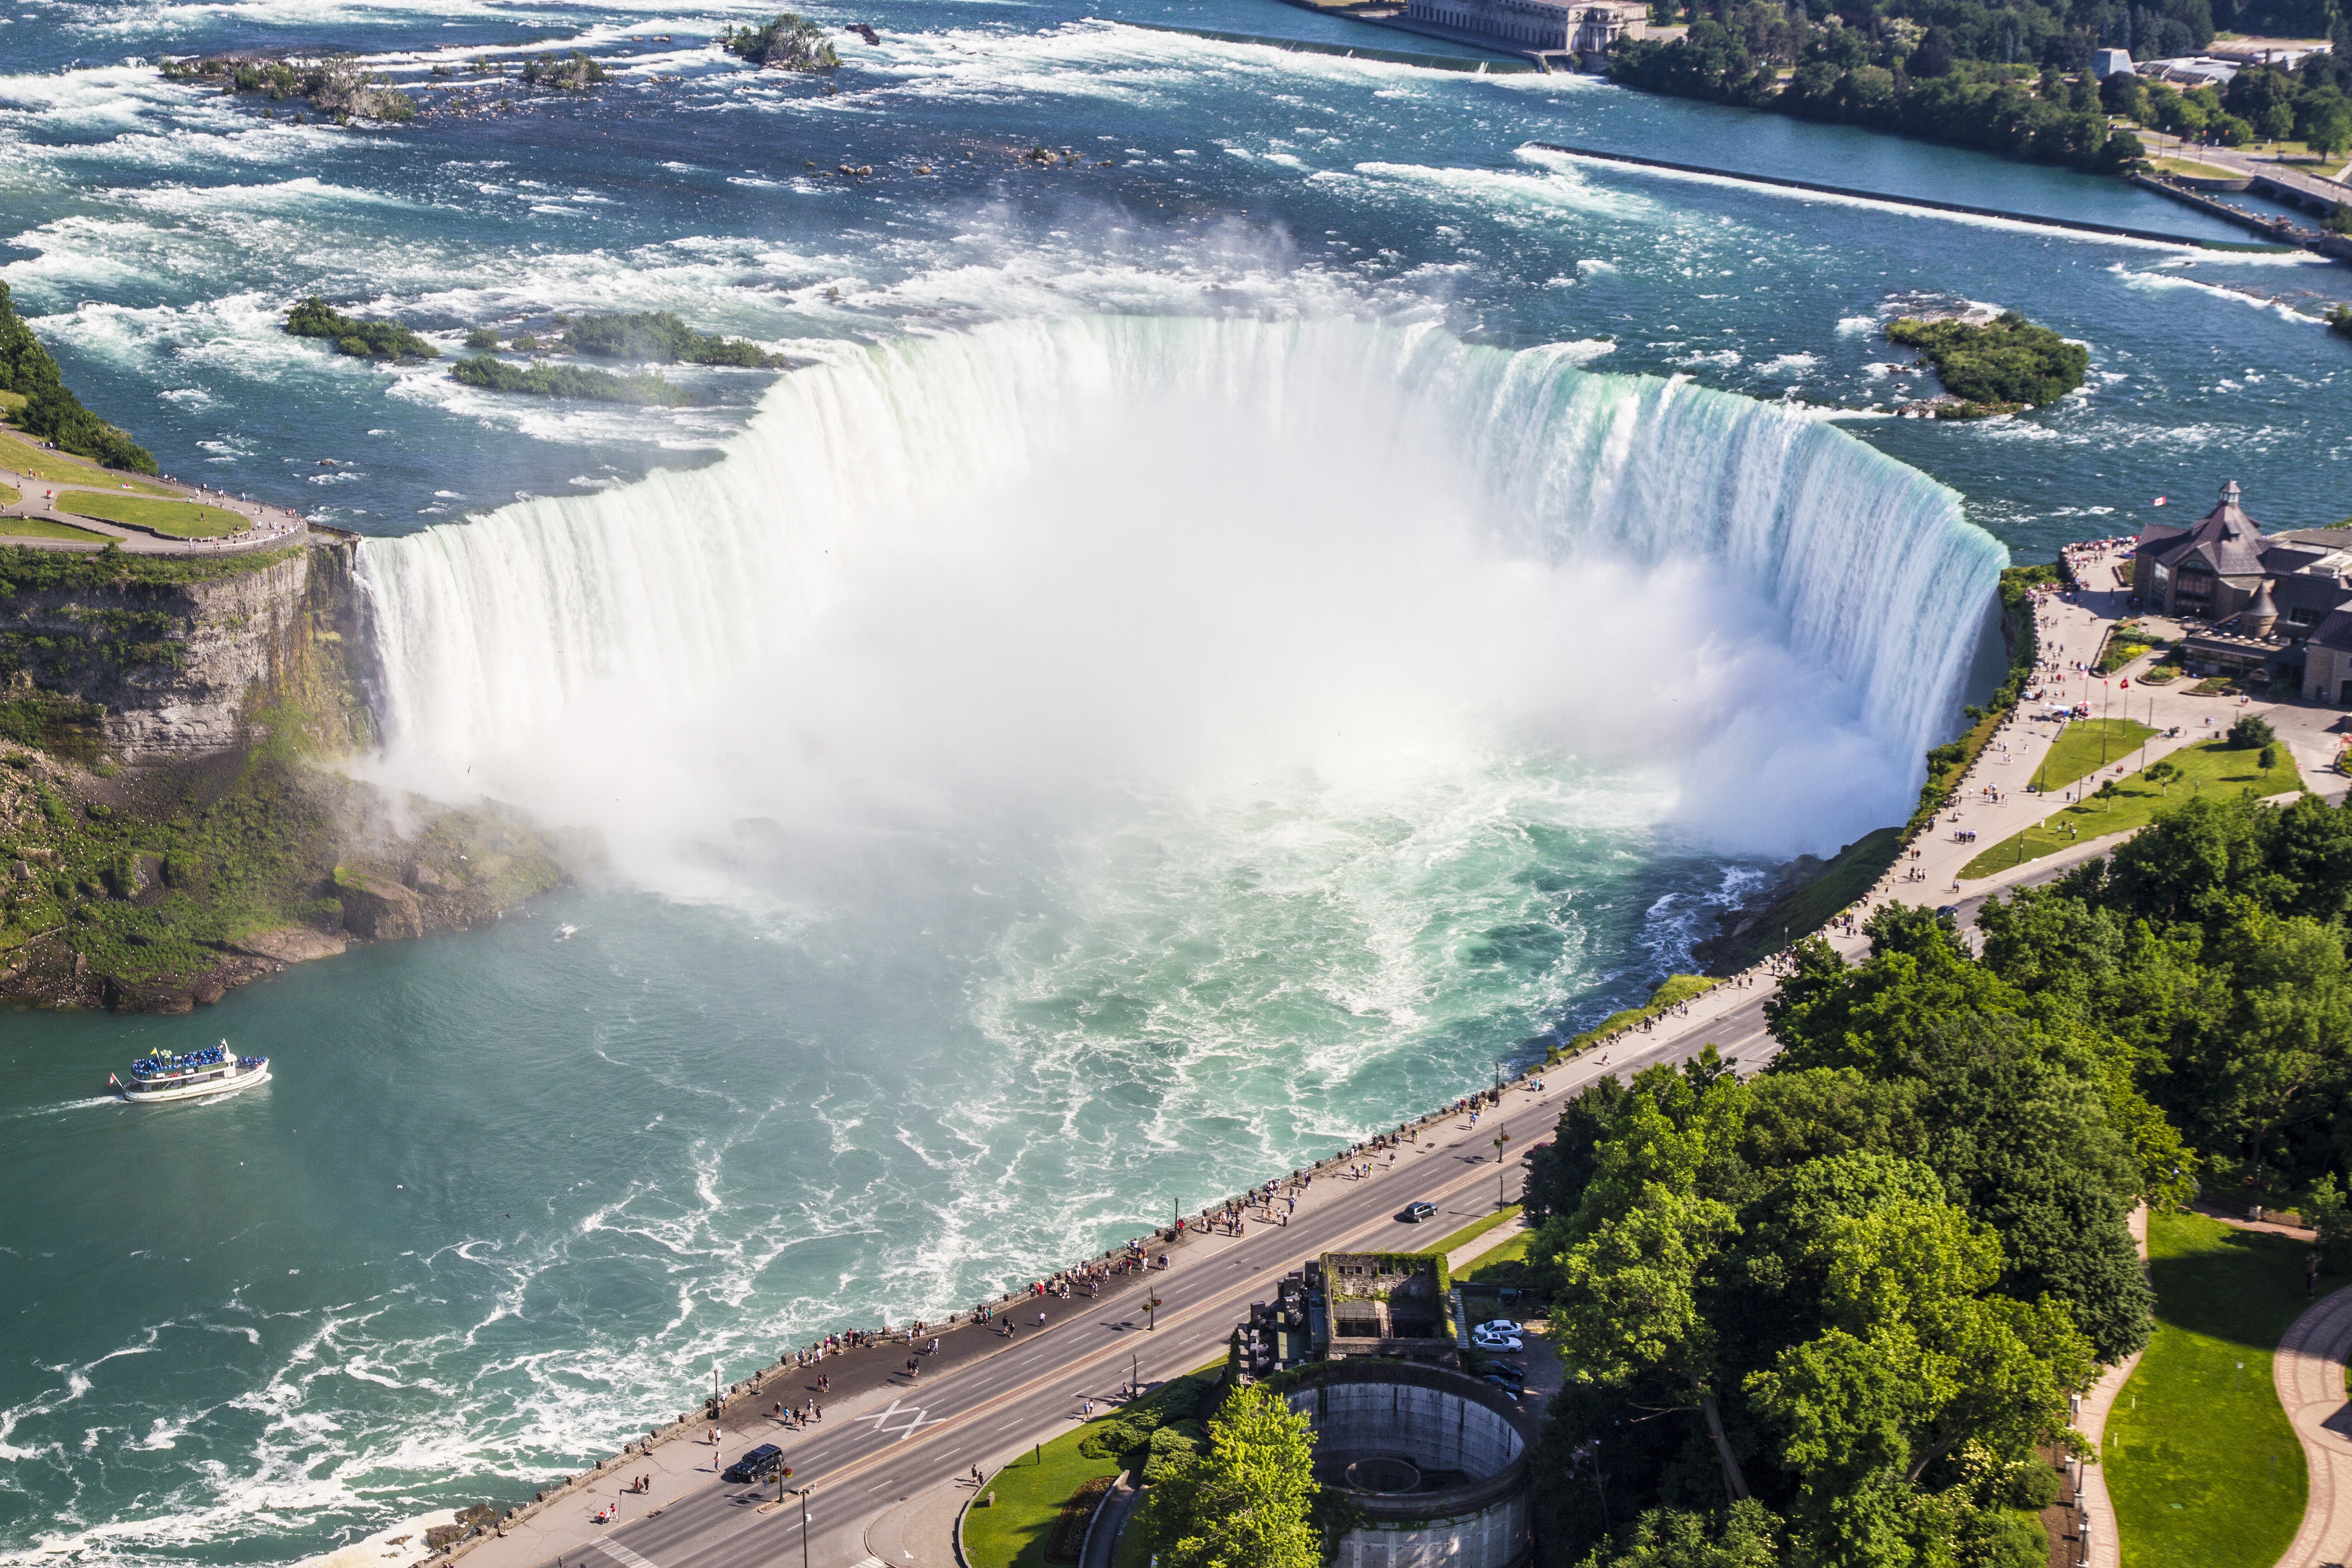
landscape, coast, water, nature, waterfall, mist, river, flow, landmark, reservoir, body of water, canada, falls, wonder, niagara, horseshoe, water feature, aerial photography